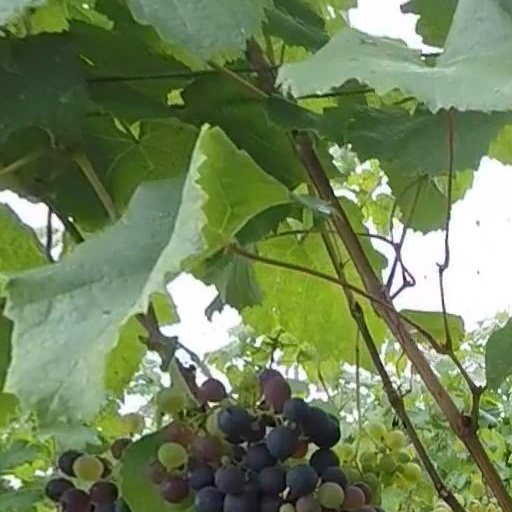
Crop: grape